Dominik Kun

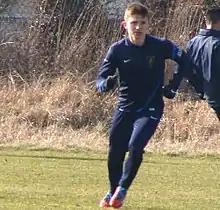
Dominik Kun training in Pogon Szczecin

Dominik Kun (born 22 June 1993) is a Polish professional footballer who plays as a winger for Ekstraklasa club Wisła Płock.